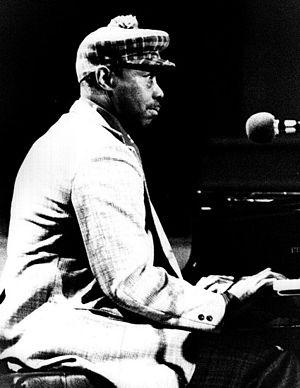
Le pianiste Pinetop Perkins à Paris (Maison de Radio France)
Pinetop Perkins, de son vrai nom Joseph William Perkins, est un pianiste de blues américain, né le 13 juillet 1913 à Belzoni et mort le 21 mars 2011 à l'âge de 97 ans.